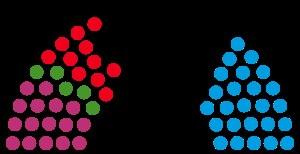
Cette liste présente les 87 membres de la 7ᵉ législature du Landtag de Saxe-Anhalt au moment de leur élection le 13 mars 2016 lors des élections régionales de 2016 en Saxe-Anhalt. Elle présente les élus du land et précise si l'élu a été élu dans le cadre d'une des 43 circonscriptions de manière directe, ou par le scrutin proportionnel de Hare.